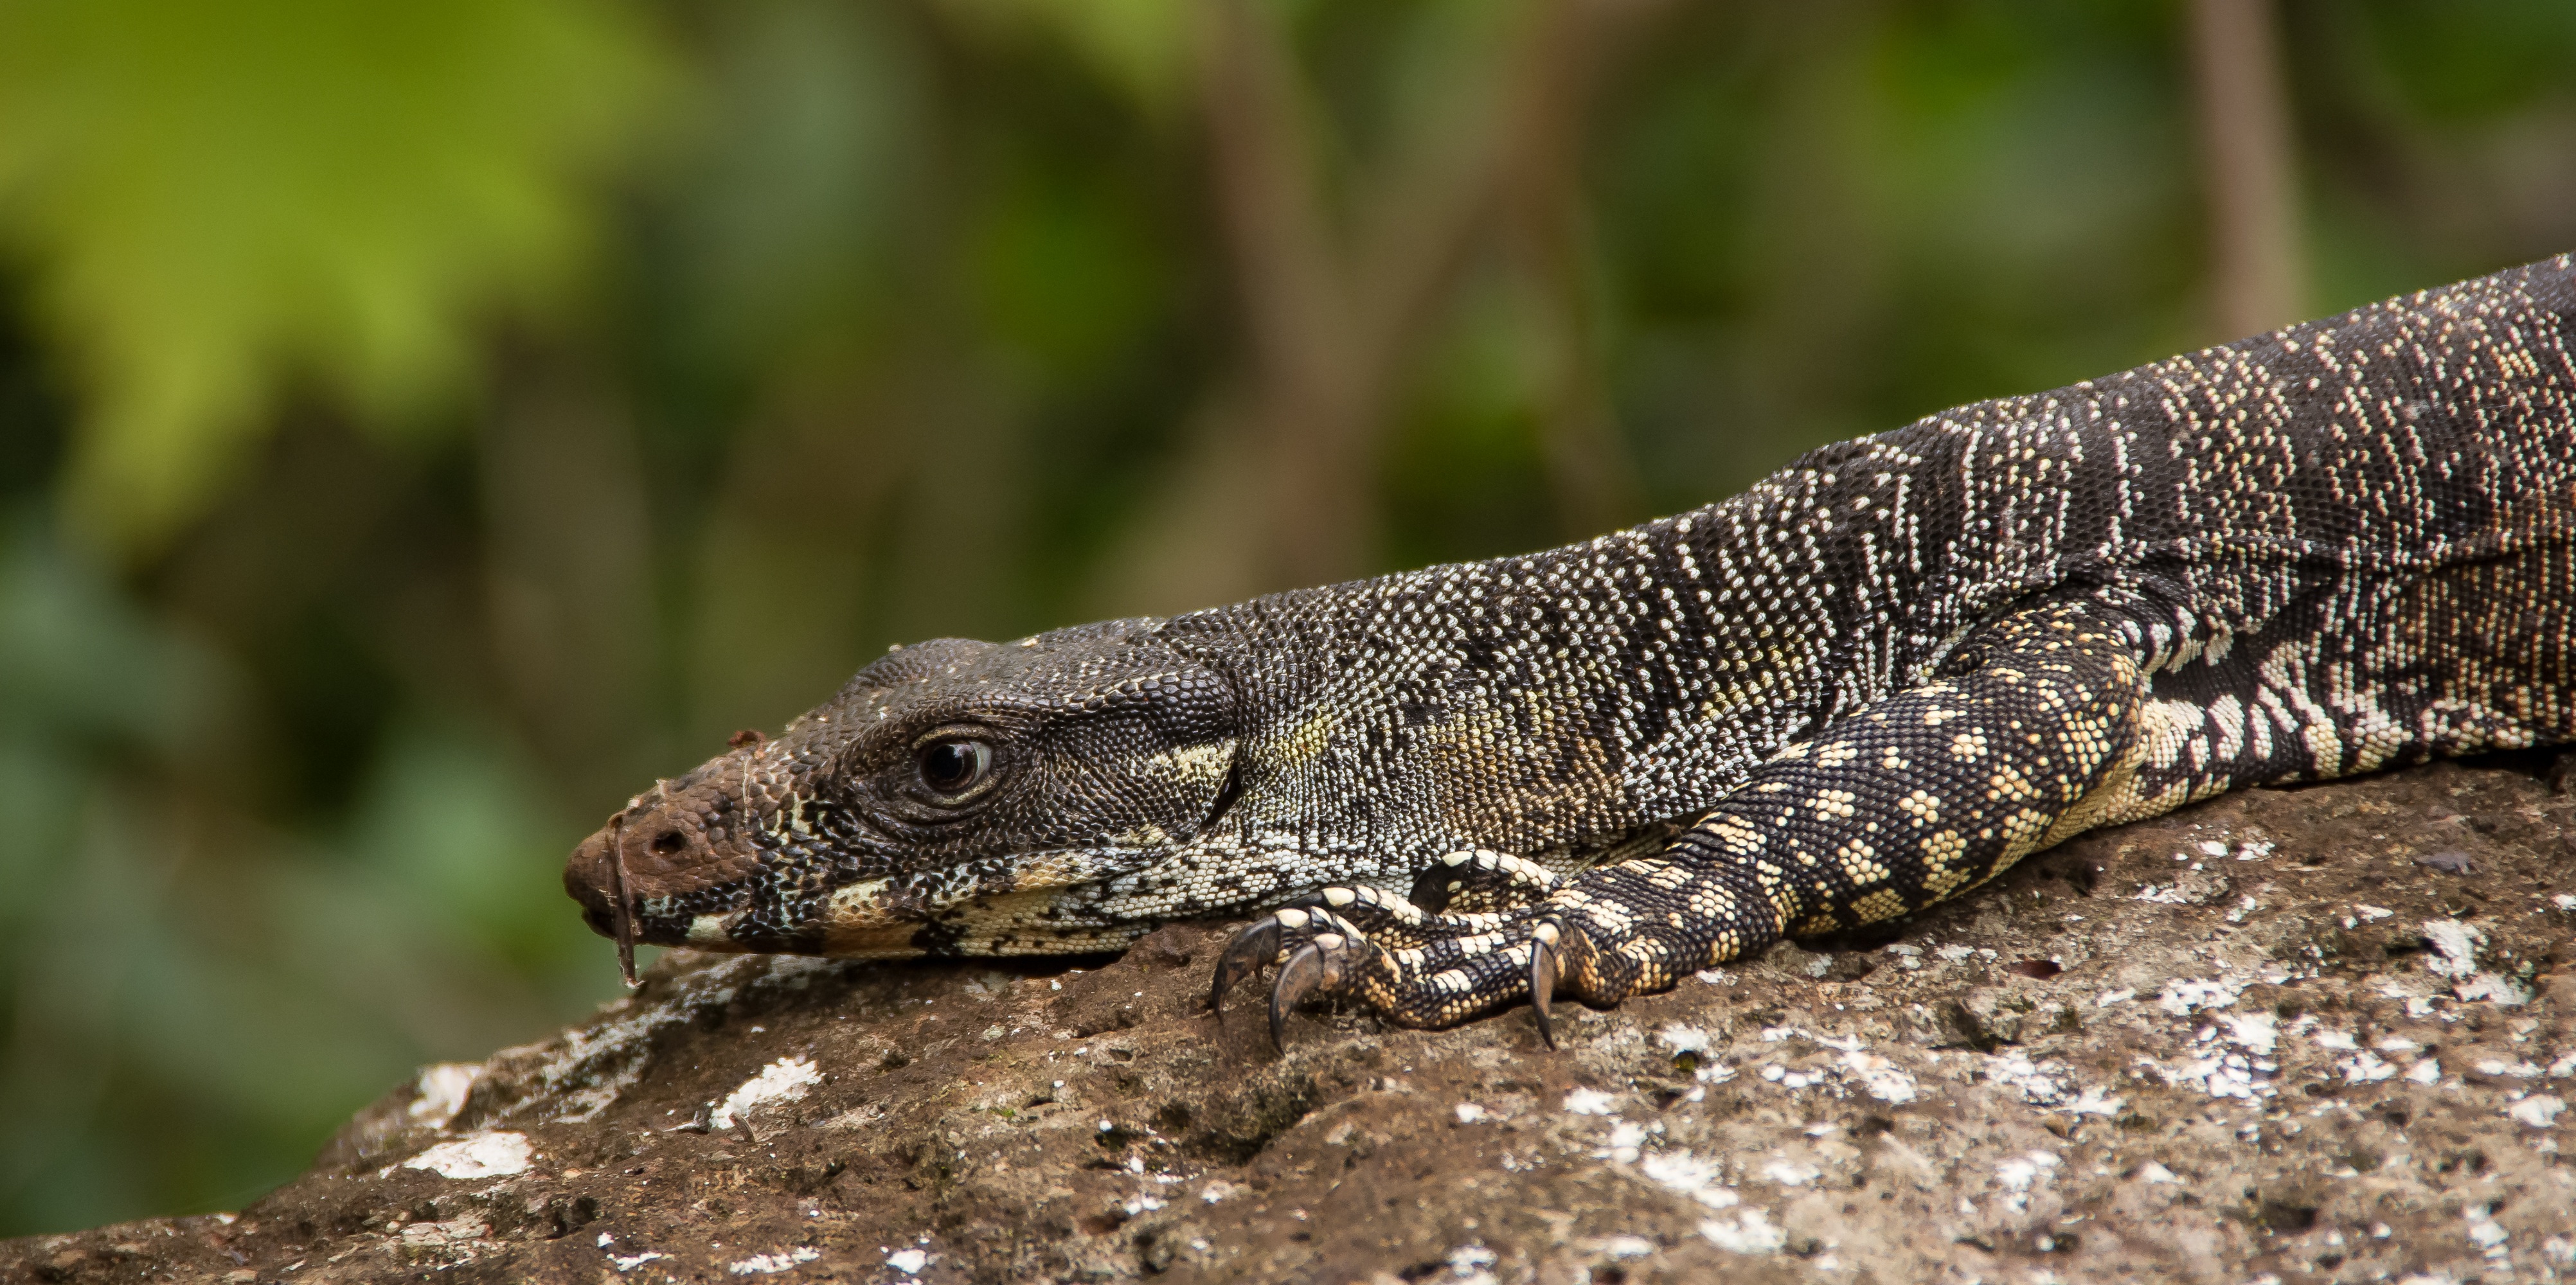
nature, rock, wildlife, reptile, black, yellow, fauna, lizard, green lizard, close up, australia, claws, vertebrate, goanna, queensland, scales, macro photography, lacerta, monitor lizard, scaled reptile, lacertidae